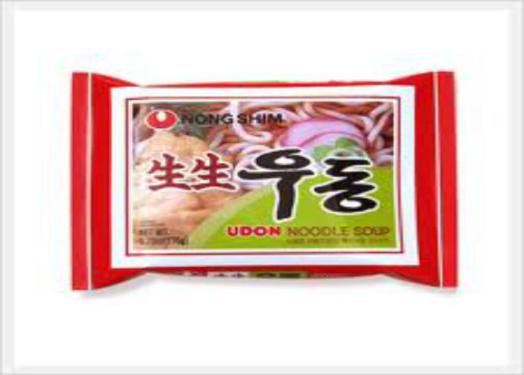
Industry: Food